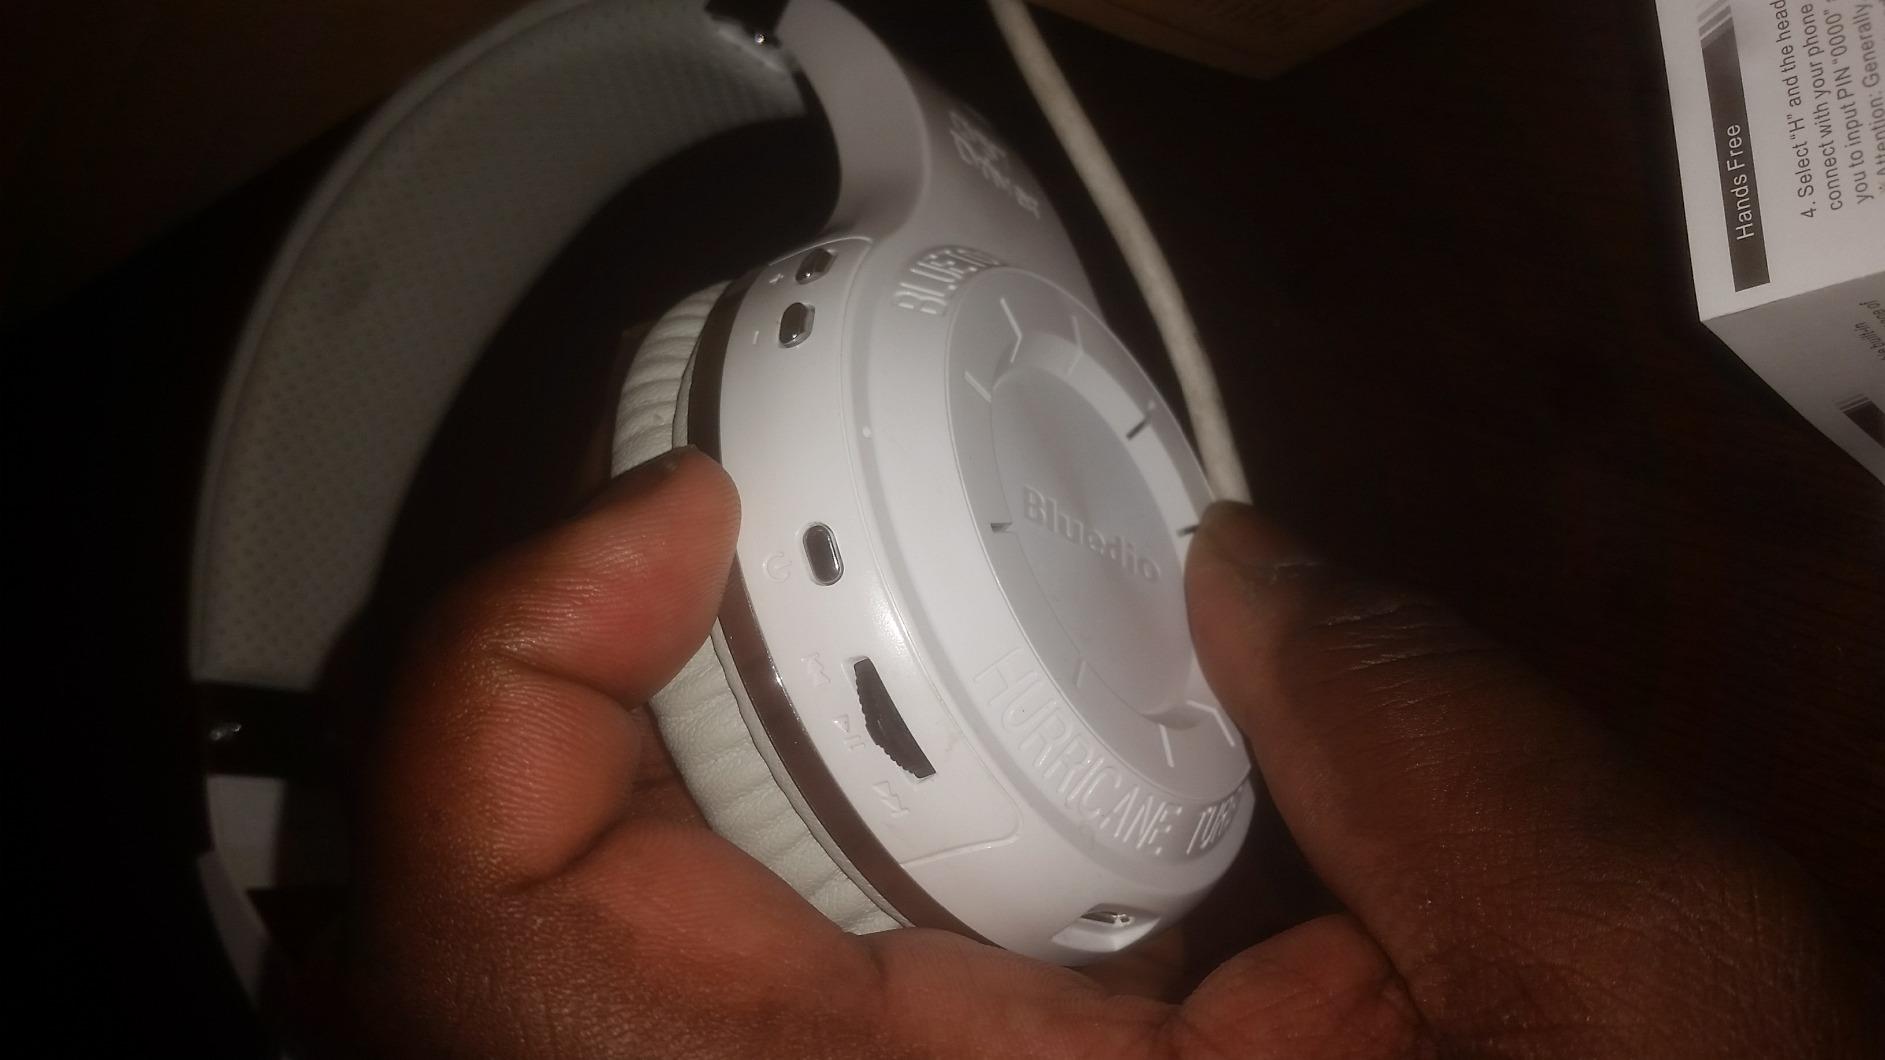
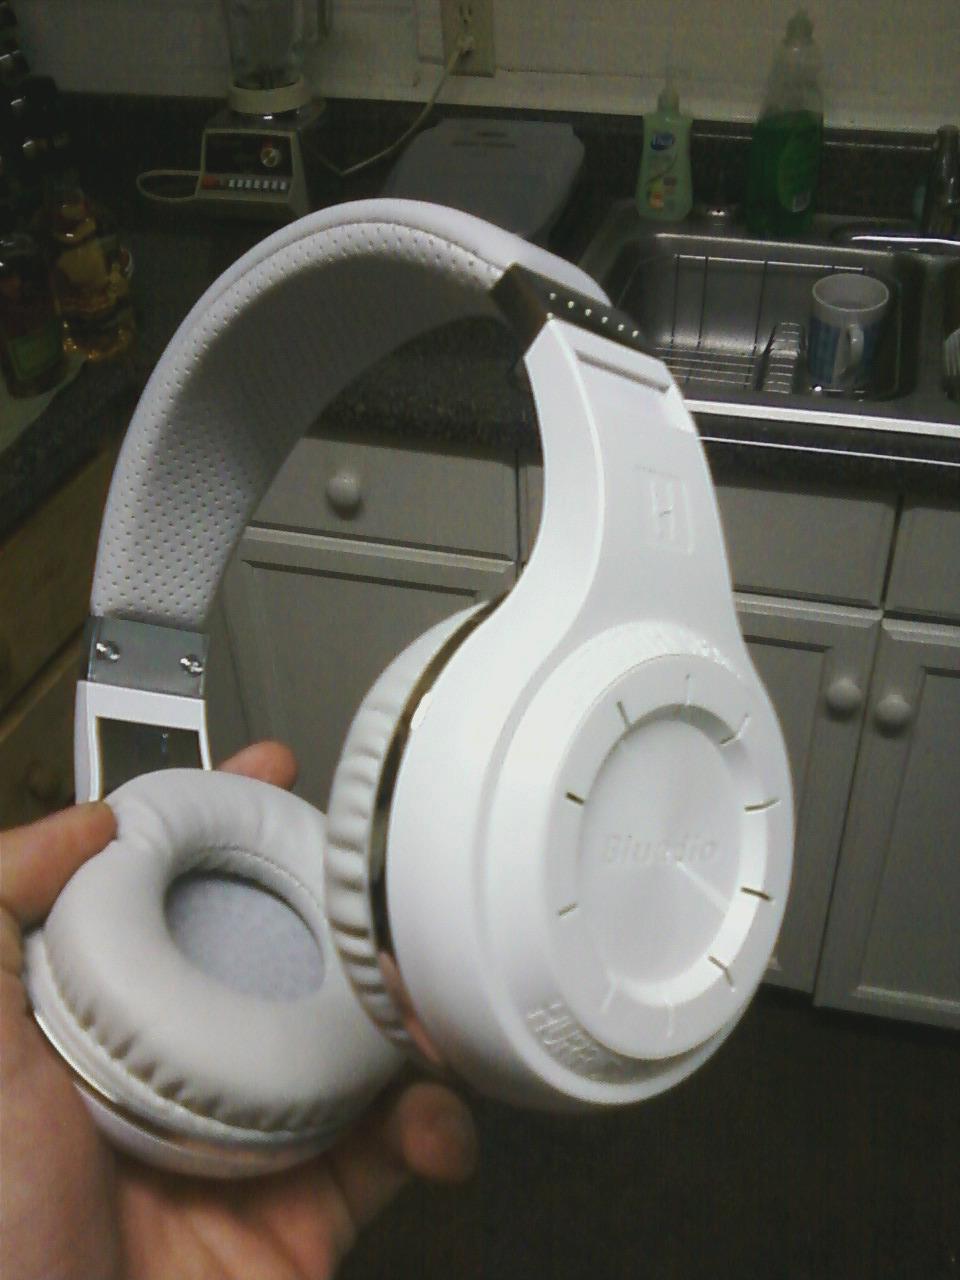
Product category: headphones
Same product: yes